Transportation of animals

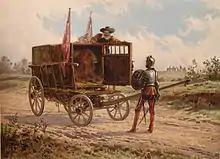
A painting by Ricardo Balaca of the fictional Don Quixote transporting a lion

The transportation of animals is the intentional movement of non-human animals by transport. Common categories of animals which are transported include livestock destined for sale or slaughter; zoological specimens; laboratory animals; race horses; pets; and wild animals being rescued or relocated. Methods of transporting animals vary greatly from species to species.